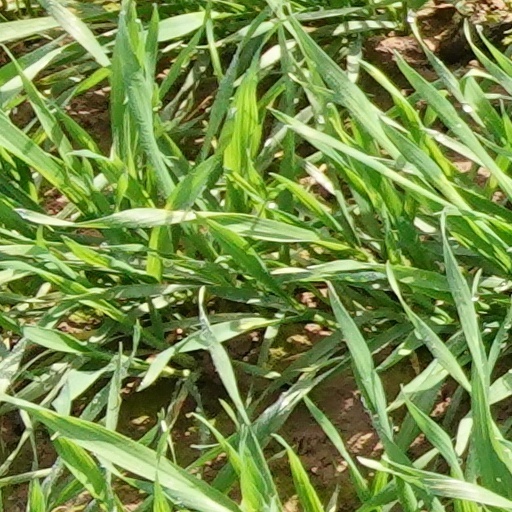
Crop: wheat